David Barclay (puppeteer)

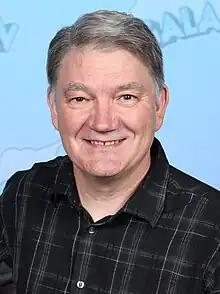
Barclay at GalaxyCon Raleigh in 2023

David Alan Barclay is a British puppeteer who had worked on some projects of The Jim Henson Company. He has been at the cutting edge of animatronic puppetry since 1979. Barclay, who hails from London, is a Master Puppeteer, Animatronic Designer and Supervisor, a CG key frame Animator, and Director and Producer of animatronic and animation projects for film and television.